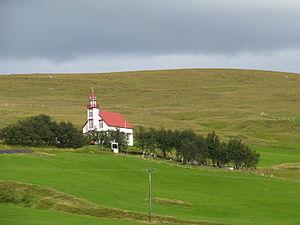
Fljótshlíð est une localité islandaise de la municipalité de Rangárþing eystra située au sud de l'île, dans la région de Suðurland.